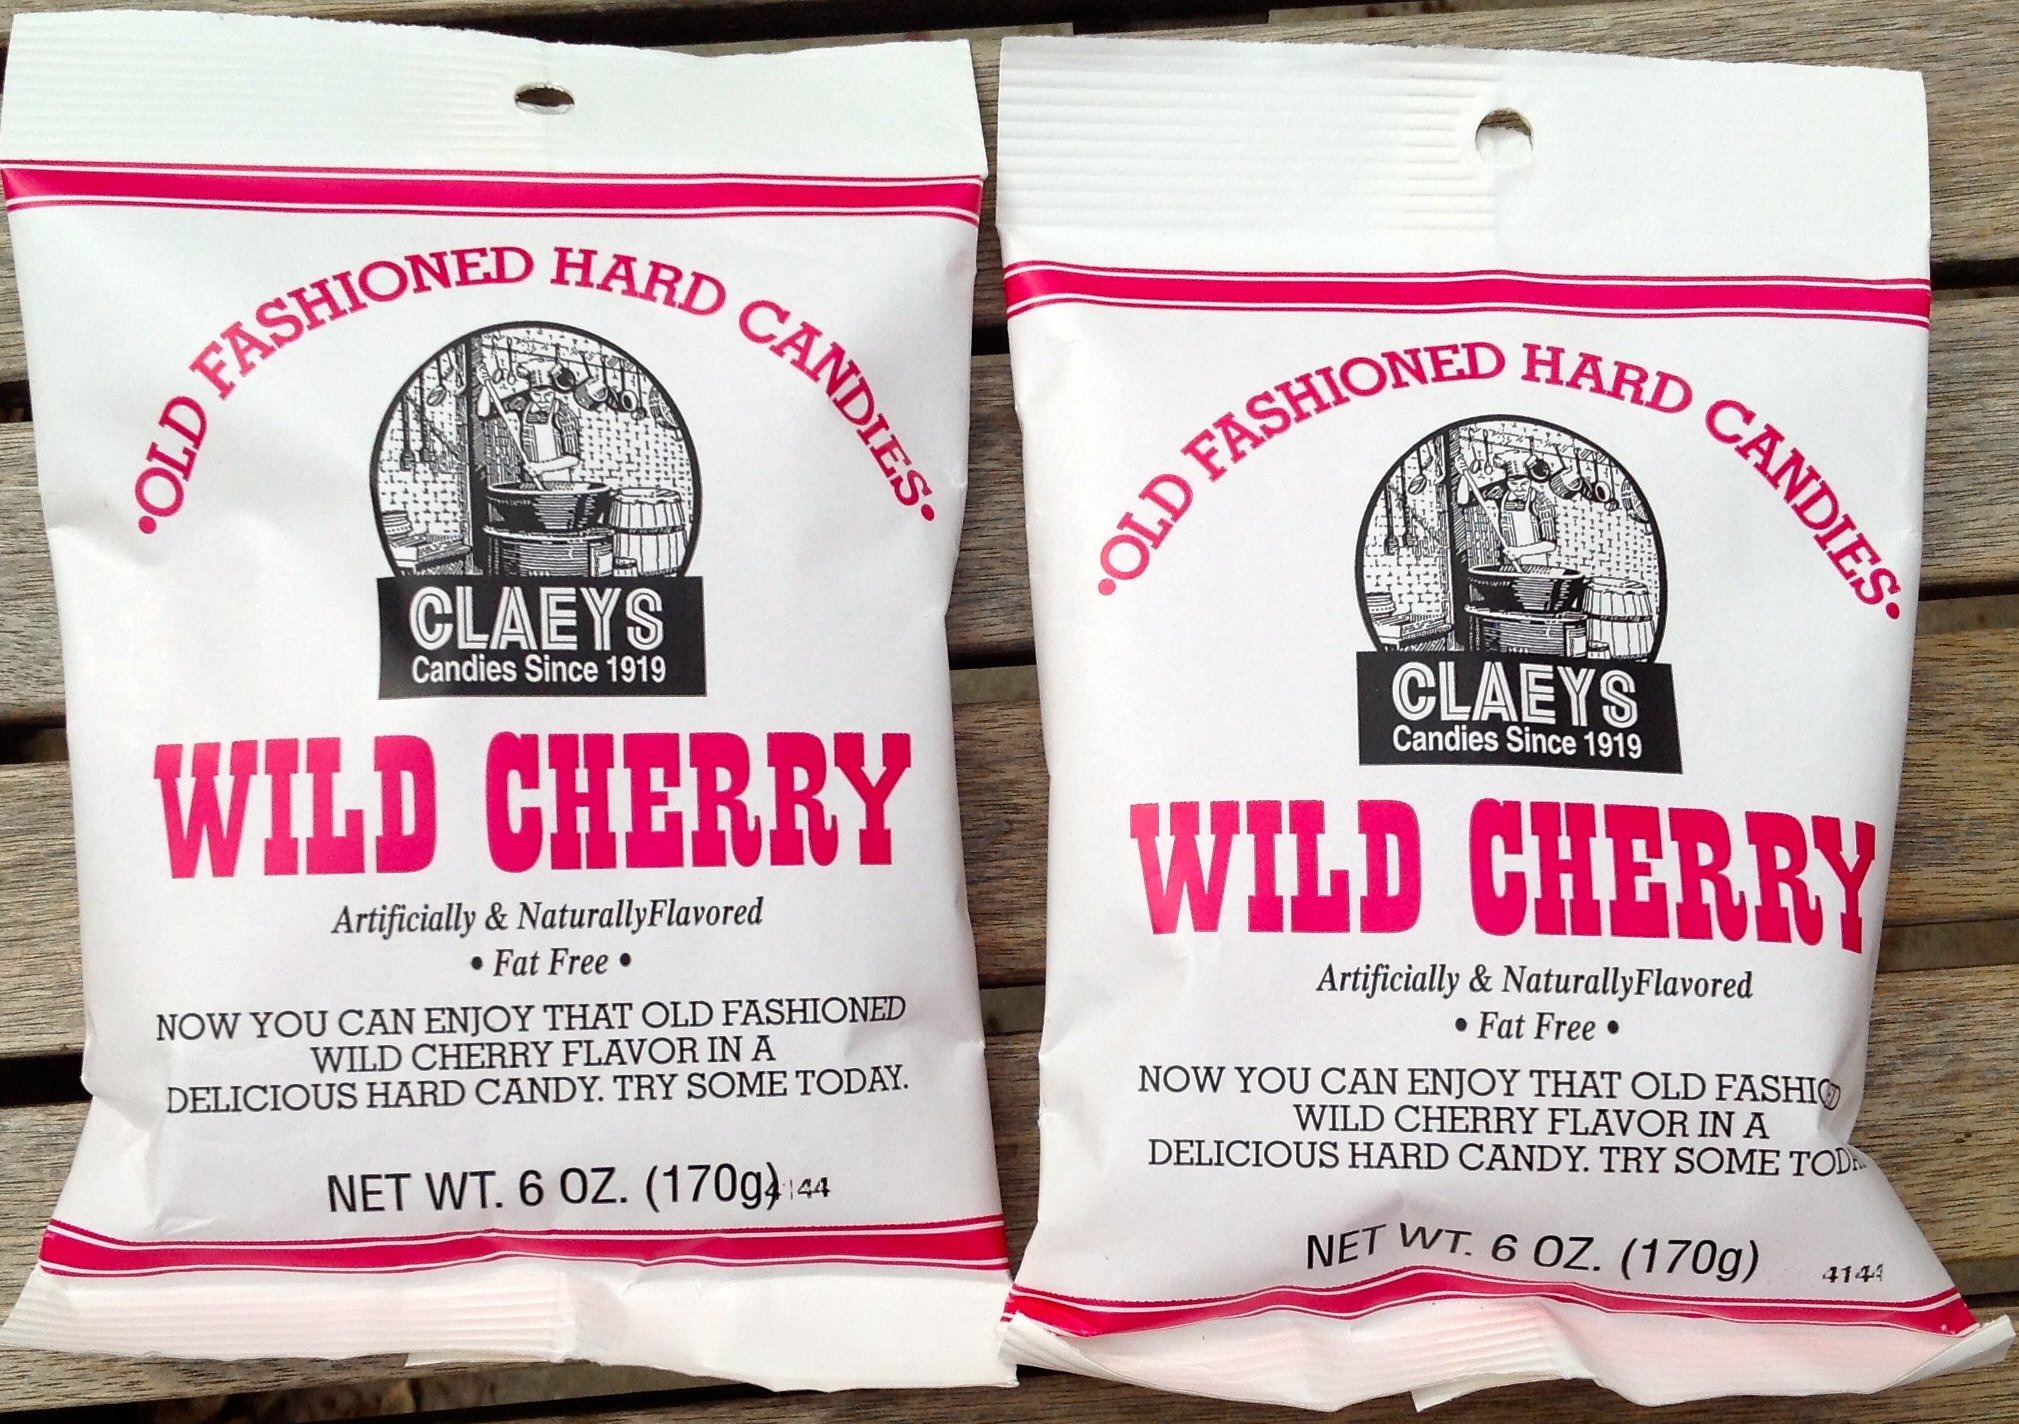
Item Name: Claeys Wild Cherry Flavored Old Fashioned Hard Candy - (2 X 6oz Bags)
Bullet Point 1: Fat Free
Bullet Point 2: Wild Cherry Flavored
Bullet Point 3: Artificially & naturally flavored
Product Description: Old Fashion Sugared Wild Cherry Flavored Hard Candies.
Value: 12.0
Unit: Ounce

Price: 8.995